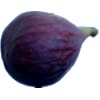
Label: fig